Plastic surgery

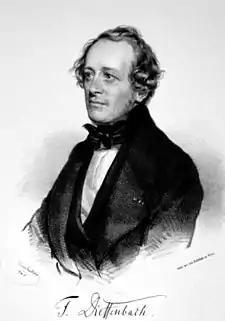
Johann Friedrich Dieffenbach established many modern techniques of reconstructive surgery.

In all fields of surgery, the Arab physician, surgeon, and chemist Al-Zahrawi talks of the use of silk thread sutures to achieve good cosmesis. He describes what is thought to be the first attempt at reduction mammaplasty for the management of gynaecomastia. He gives detailed descriptions of other basic surgical techniques such as cautery and wound management.